John Cacavas

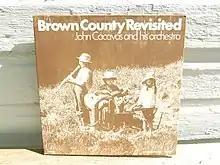

John Harry Cacavas (August 13, 1930 – January 28, 2014) was an American composer and conductor probably best known for his television scores, such as "Kojak", and "The Time Machine," for which he was the chief composer. He also composed "Kojak's" second main title theme for its 5th and final season in 1977-1978.